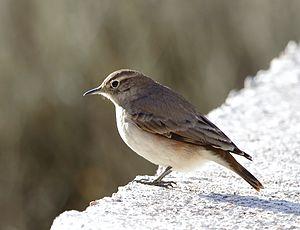
La Géositte à ailes rousses est une espèce de passereaux de la famille des Furnariidae.
Le parc national Nahuel Huapi est un parc national situé en Patagonie en Argentine. Il s'étend sur 717 261 hectares répartis entre les provinces de Neuquén et de Río Negro.
La province de La Rioja est une subdivision de l'Argentine située au nord-ouest du pays. Elle est limitée au nord-ouest par le Chili, à l'ouest par la province de San Juan, au sud par la province de San Luis à l'est par la province de Córdoba et au nord par la province de Catamarca.
La province de Río Negro est une province de l'Argentine. Elle est située au sud du pays, en Patagonie. Elle est bordée au nord par la province de La Pampa, à l'est par celle de Buenos Aires, au sud par le Chubut et à l'ouest par le Neuquén et, séparée par la cordillère des Andes, par la République du Chili.